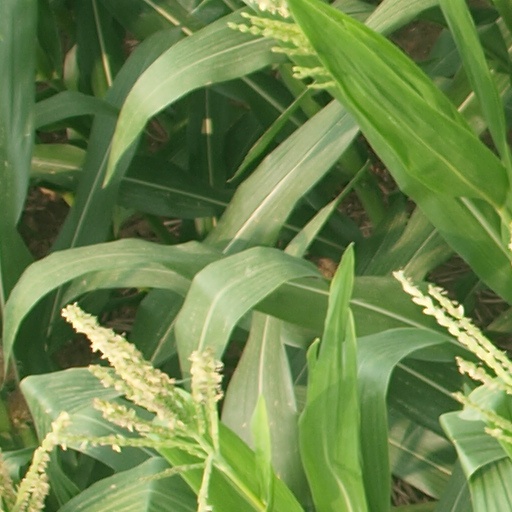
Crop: maize; corn